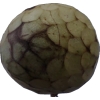
Label: cherimoya